St. John's Episcopal Church (Warehouse Point, Connecticut)

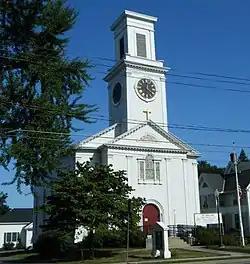

St. John's Episcopal Church is a historic church at 92 Main Street in the Warehouse Point section of East Windsor, Connecticut. Built in 1804, its interior was extensively restyled in the second half of the 19th century to resemble a Gothic English country church. The building, still in active use by the original congregation, was listed on the National Register of Historic Places in 1982.